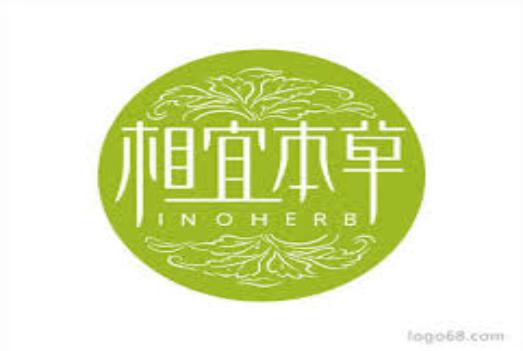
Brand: INOHERB-1
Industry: Necessities